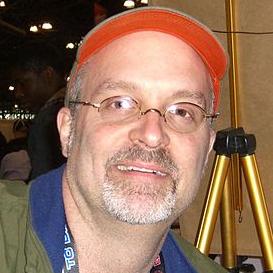
Age: 43